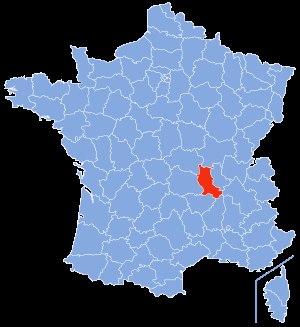
La liste des cavités naturelles les plus longues du département de la Loire recense sous la forme d'un tableau, les cavités souterraines naturelles connues, dont le développement est supérieur à cinq mètres.